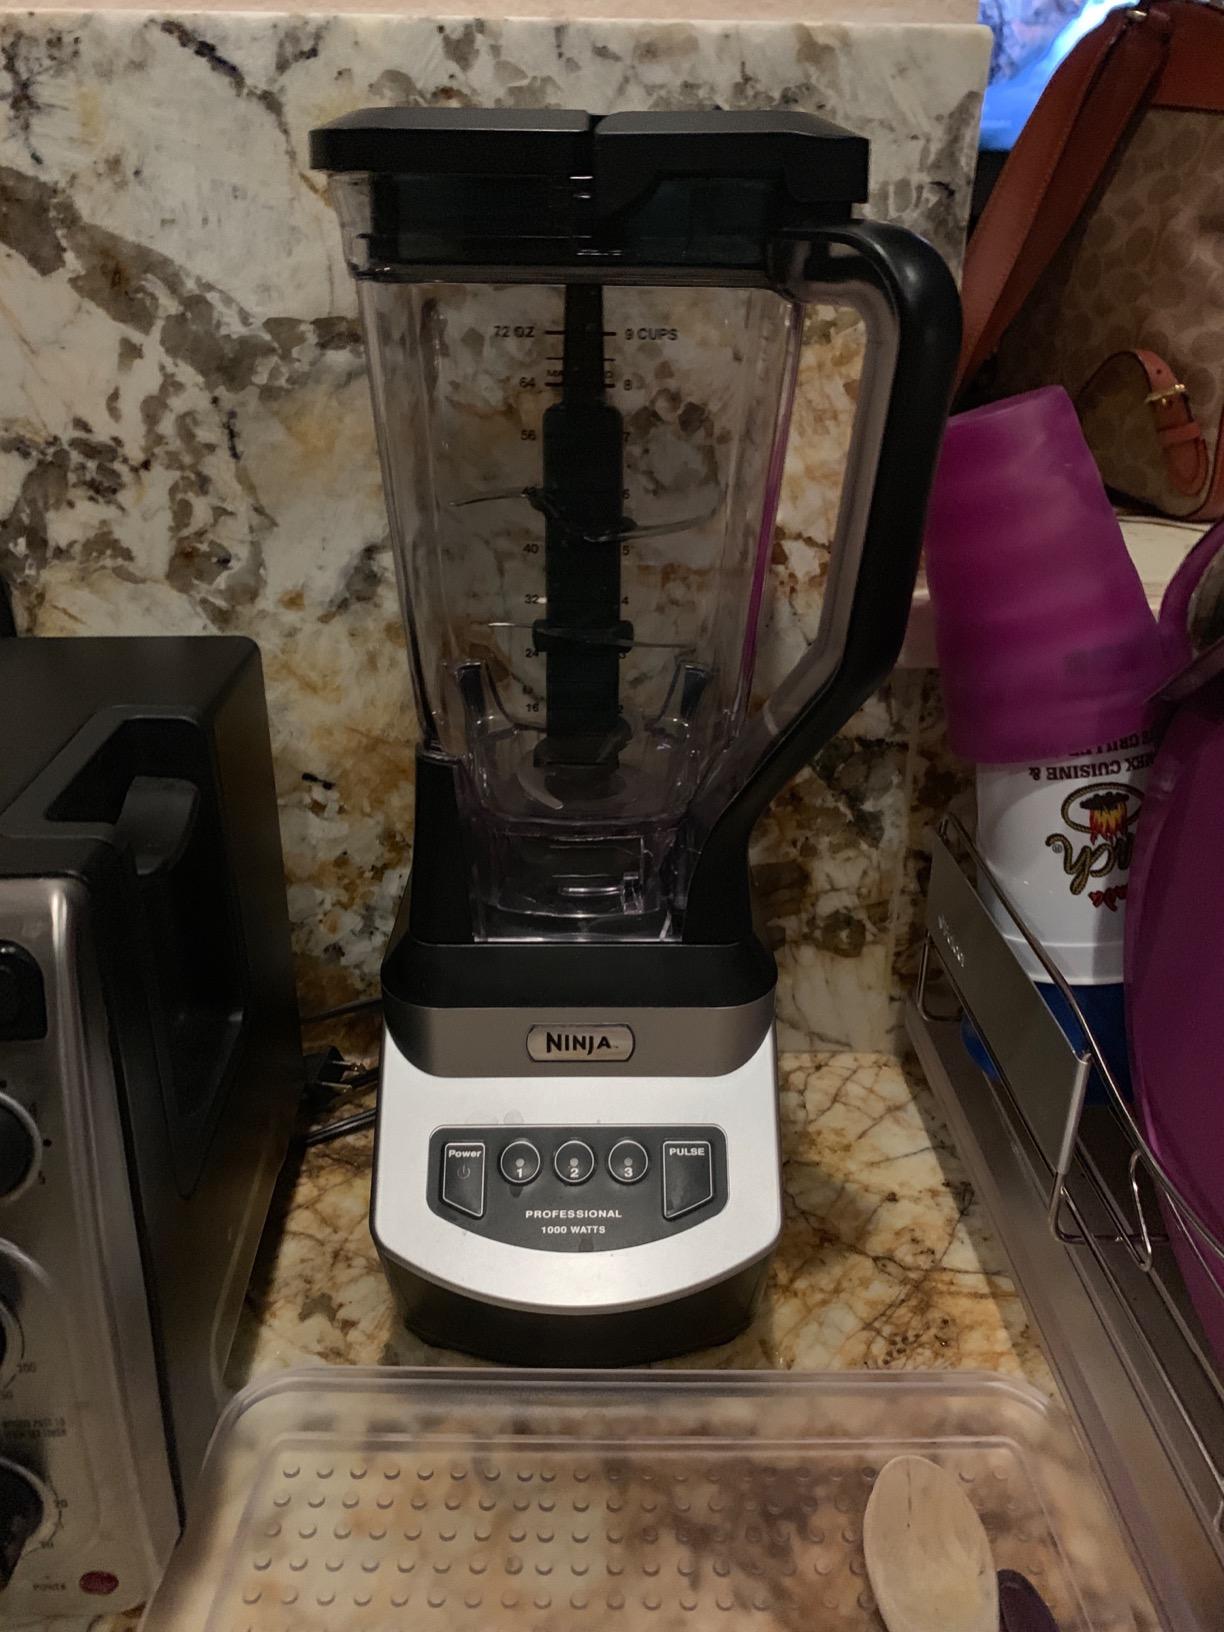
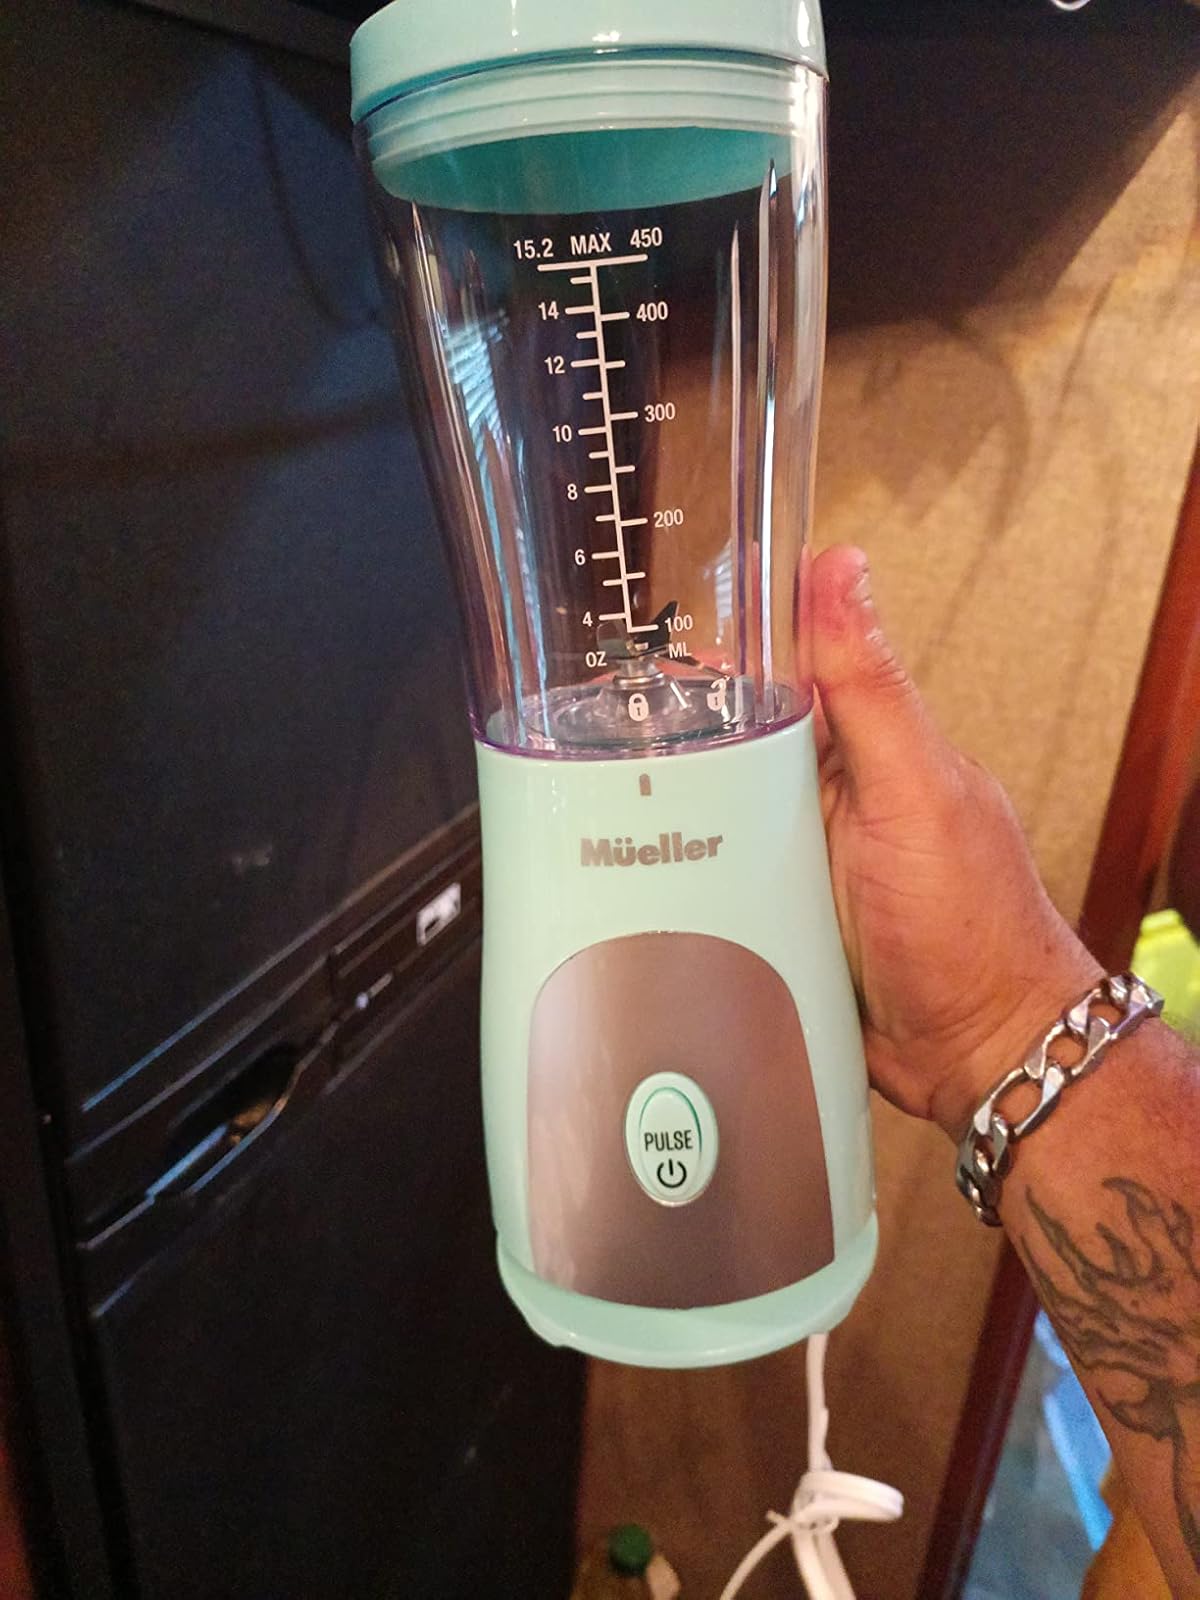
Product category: items_blender
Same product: no